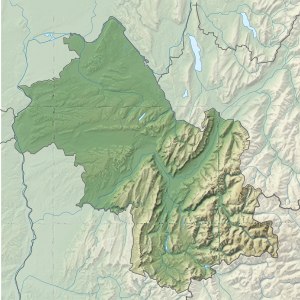
Romanche-dalen
Isére-departementet
Romanche-dalen er en dal langs Romanche-floden i de franske alper i Isere-departementet i Frankrig. Vejen fra Grenoble til Briançon over passet Col du Lautaret går gennem Romanche-dalen. Dalen ophører ved passet Col du Lautaret. På den anden side af bjerget løber floden La Guisane gennem dalen af samme navn ned mod Briançon.